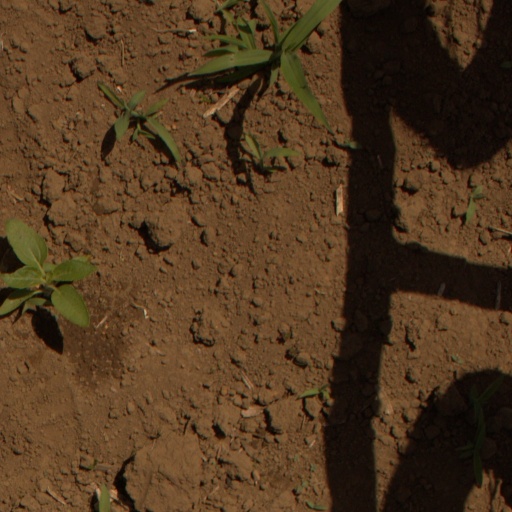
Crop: Jerusalem artichoke